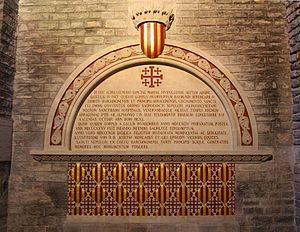
Raimond-Bérenger IV de Barcelone, dit le Saint, est un comte de Barcelone, de Gérone, d'Osona et de Cerdagne, de 1131 à sa mort. Son règne marque un renforcement sans précédent du pouvoir des comtes de Barcelone. À la suite de son mariage avec l'héritière du royaume d'Aragon, Pétronille, prévu par les accords matrimoniaux de Barbastro, en 1137, Raimond-Bérenger IV assura l'union de ses domaines propres et du royaume d'Aragon : il porta le titre de « prince » d'Aragon et de comte de Ribagorce à partir de 1137.